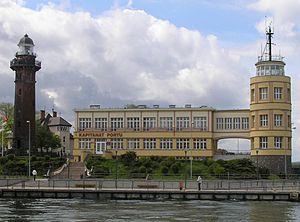
Nowy Port est un arrondissement de Gdańsk situé au nord-ouest de la ville, sa population étant estimée à 11 950 habitants. Considéré comme le quartier difficile de la ville, il abrite cependant différentes institutions socio-culturelles de valeur, telles que le Centre d'art contemporain « Les bains 2 » - Centre d'éducation artistique, le cinéma Kinoport, le foyer Dom na skraju.